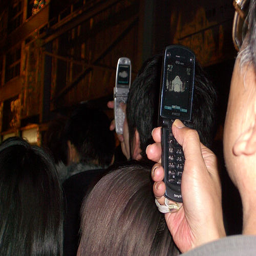
A man holding up a cell phone to take a picture.
Two people in an audience are holding their cell phones up.
Two people taking a cell phone picture at the same time.
Various people in a crowd holding up their cell phones.
a close up of a person holding a cell phone